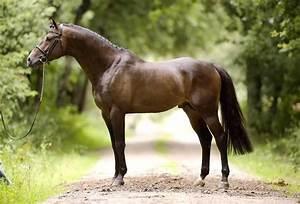
horse